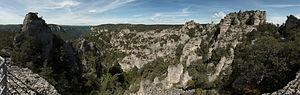
Chaos de Montpellier-le-Vieux, La Roque-Sainte-Marguerite (Aveyron)
Le chaos de Montpellier-le-Vieux est un chaos rocheux ruiniforme du causse Noir, bordé au sud par les gorges de la Dourbie, situé au nord-est de Millau et du viaduc de Millau, sur la commune de La Roque-Sainte-Marguerite. Le chaos est un site naturel classé dans la parc naturel régional des Grands Causses.